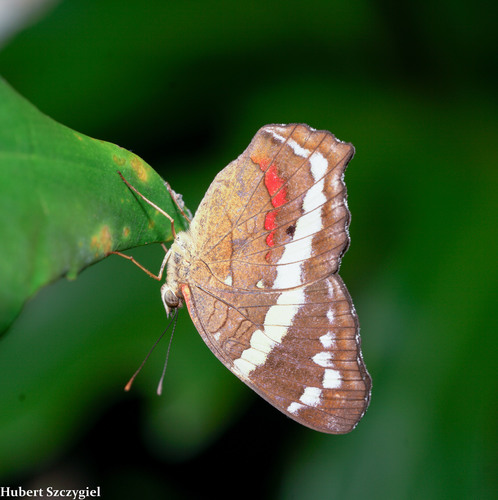
Scientific name: Anartia fatima
Common name: Banded peacock
Family: Nymphalidae
Order: Lepidoptera
Pollinator type: Primary pollinator
Habitat: Open areas and gardens
Geographic range: South America
Conservation status: Least Concern